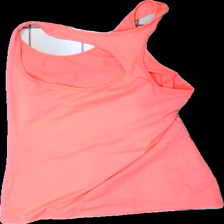
View: back
Type: Training top
Category: Ladies
Brand: Not in the list
Brand text on label: Domyos
Colors: Pink
Material: 80% polyester, 20% elastane
Cut: Regular, C-collar
Season: All
Trend: Sports
Stains: Minor
Price range: <50
Recommended usage: Export